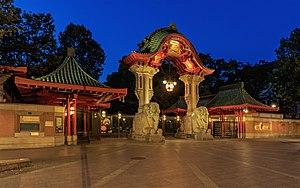
Le Jardin zoologique de Berlin est un zoo allemand, situé dans l'arrondissement de Mitte, au sein du quartier de Tiergarten. Fondé en 1844, c'est l'un des deux zoos que compte la ville de Berlin, il est le pendant au Parc zoologique de Berlin-Friedrichsfelde, situé à l'est, dans le quartier de Friedrichsfelde. C'est le zoo le plus ancien d'Allemagne.